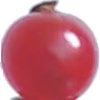
Label: Redcurrant 1